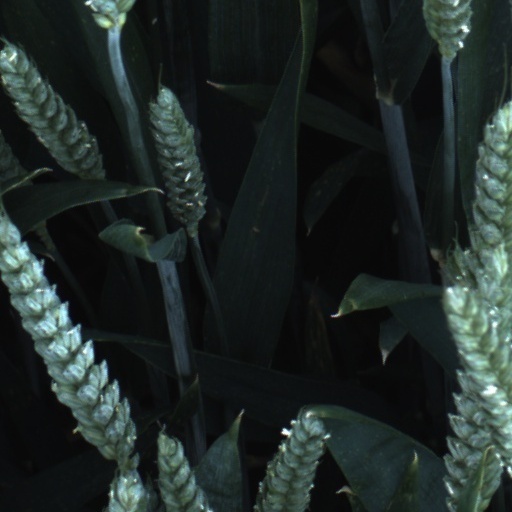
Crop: wheat